SIG P210

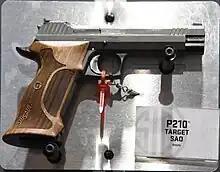
SIG Sauer P210A Target model (2017)

In 2000, SIG sold all divisions, with the exception of the "Packaging Machines" division. The "Small Arms" division was taken over by the Lüke & Ortmeier Group and renamed SAN Swiss Arms AG.